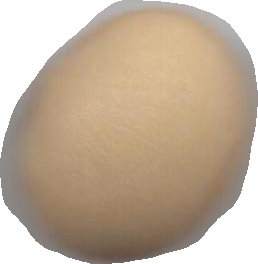
Variety: Dega